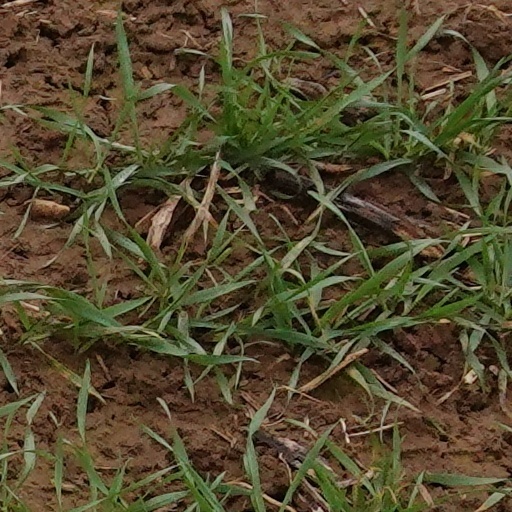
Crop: wheat